Vera Carstairs

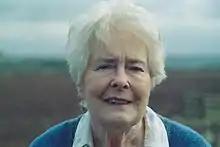
Vera Carstairs in 1995

Vera Dorris Lilian Carstairs (née Hunt, 1925 – 14 December 2020) was a British social scientist noted, in particular, for a groundbreaking 1991 research study (with Russell Morris), "Deprivation and Health in Scotland", which related mortality, morbidity and hospital admissions in Scotland, with the social composition and living standards found in Scottish areas. She gives her name to the Carstairs index.